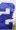
Number: 2